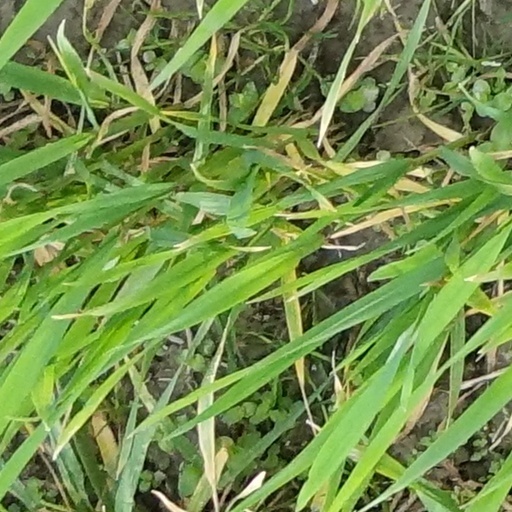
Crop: wheat